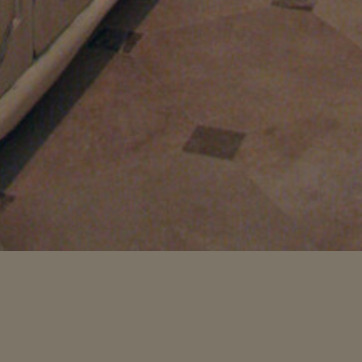
Material: tile